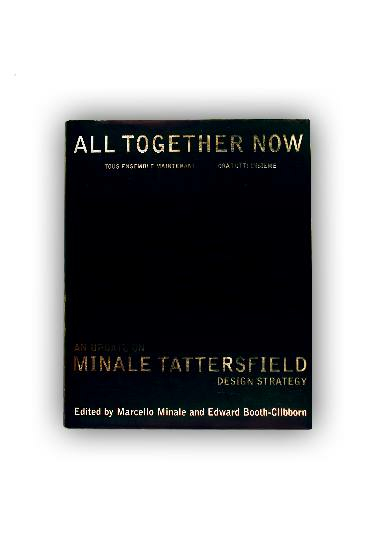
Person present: No